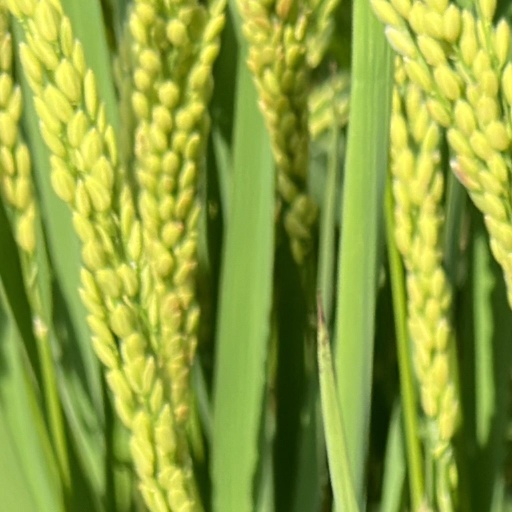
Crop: rice